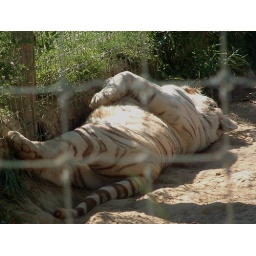
A white tiger at the Woodland Zoo in Fayette County, PA.